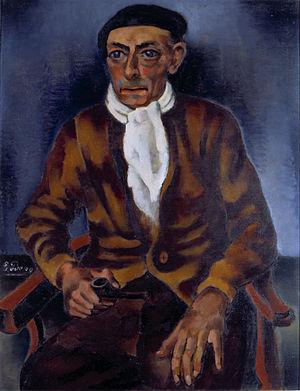
Samuel L. Schwarz, né le 28 juillet 1876 à Zutphen et mort assassiné le 19 novembre 1942 à Auschwitz, est un peintre et graphiste juif néerlandais. Il a également travaillé comme concepteur de reliures.
Else Berg, née le 19 février 1877 à Ratibor en Haute-Silésie et morte le 19 novembre 1942 à Auschwitz, est une peintre néerlandaise.